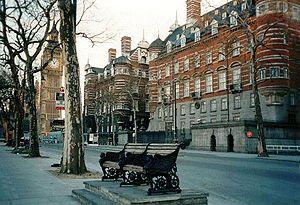
Richard Norman Shaw RA est un influent architecte écossais connu pour ses maisons de campagne et ses bâtiments commerciaux.